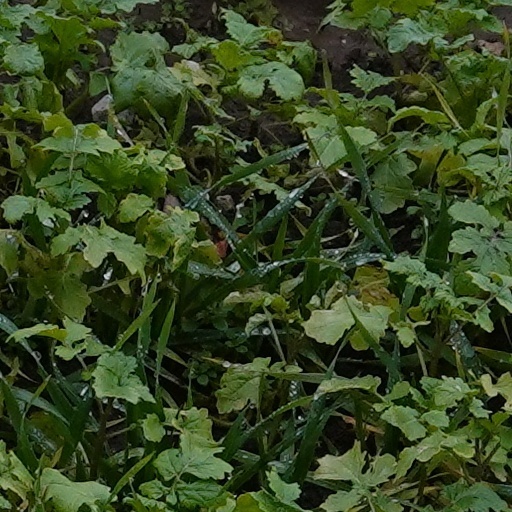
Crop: wheat